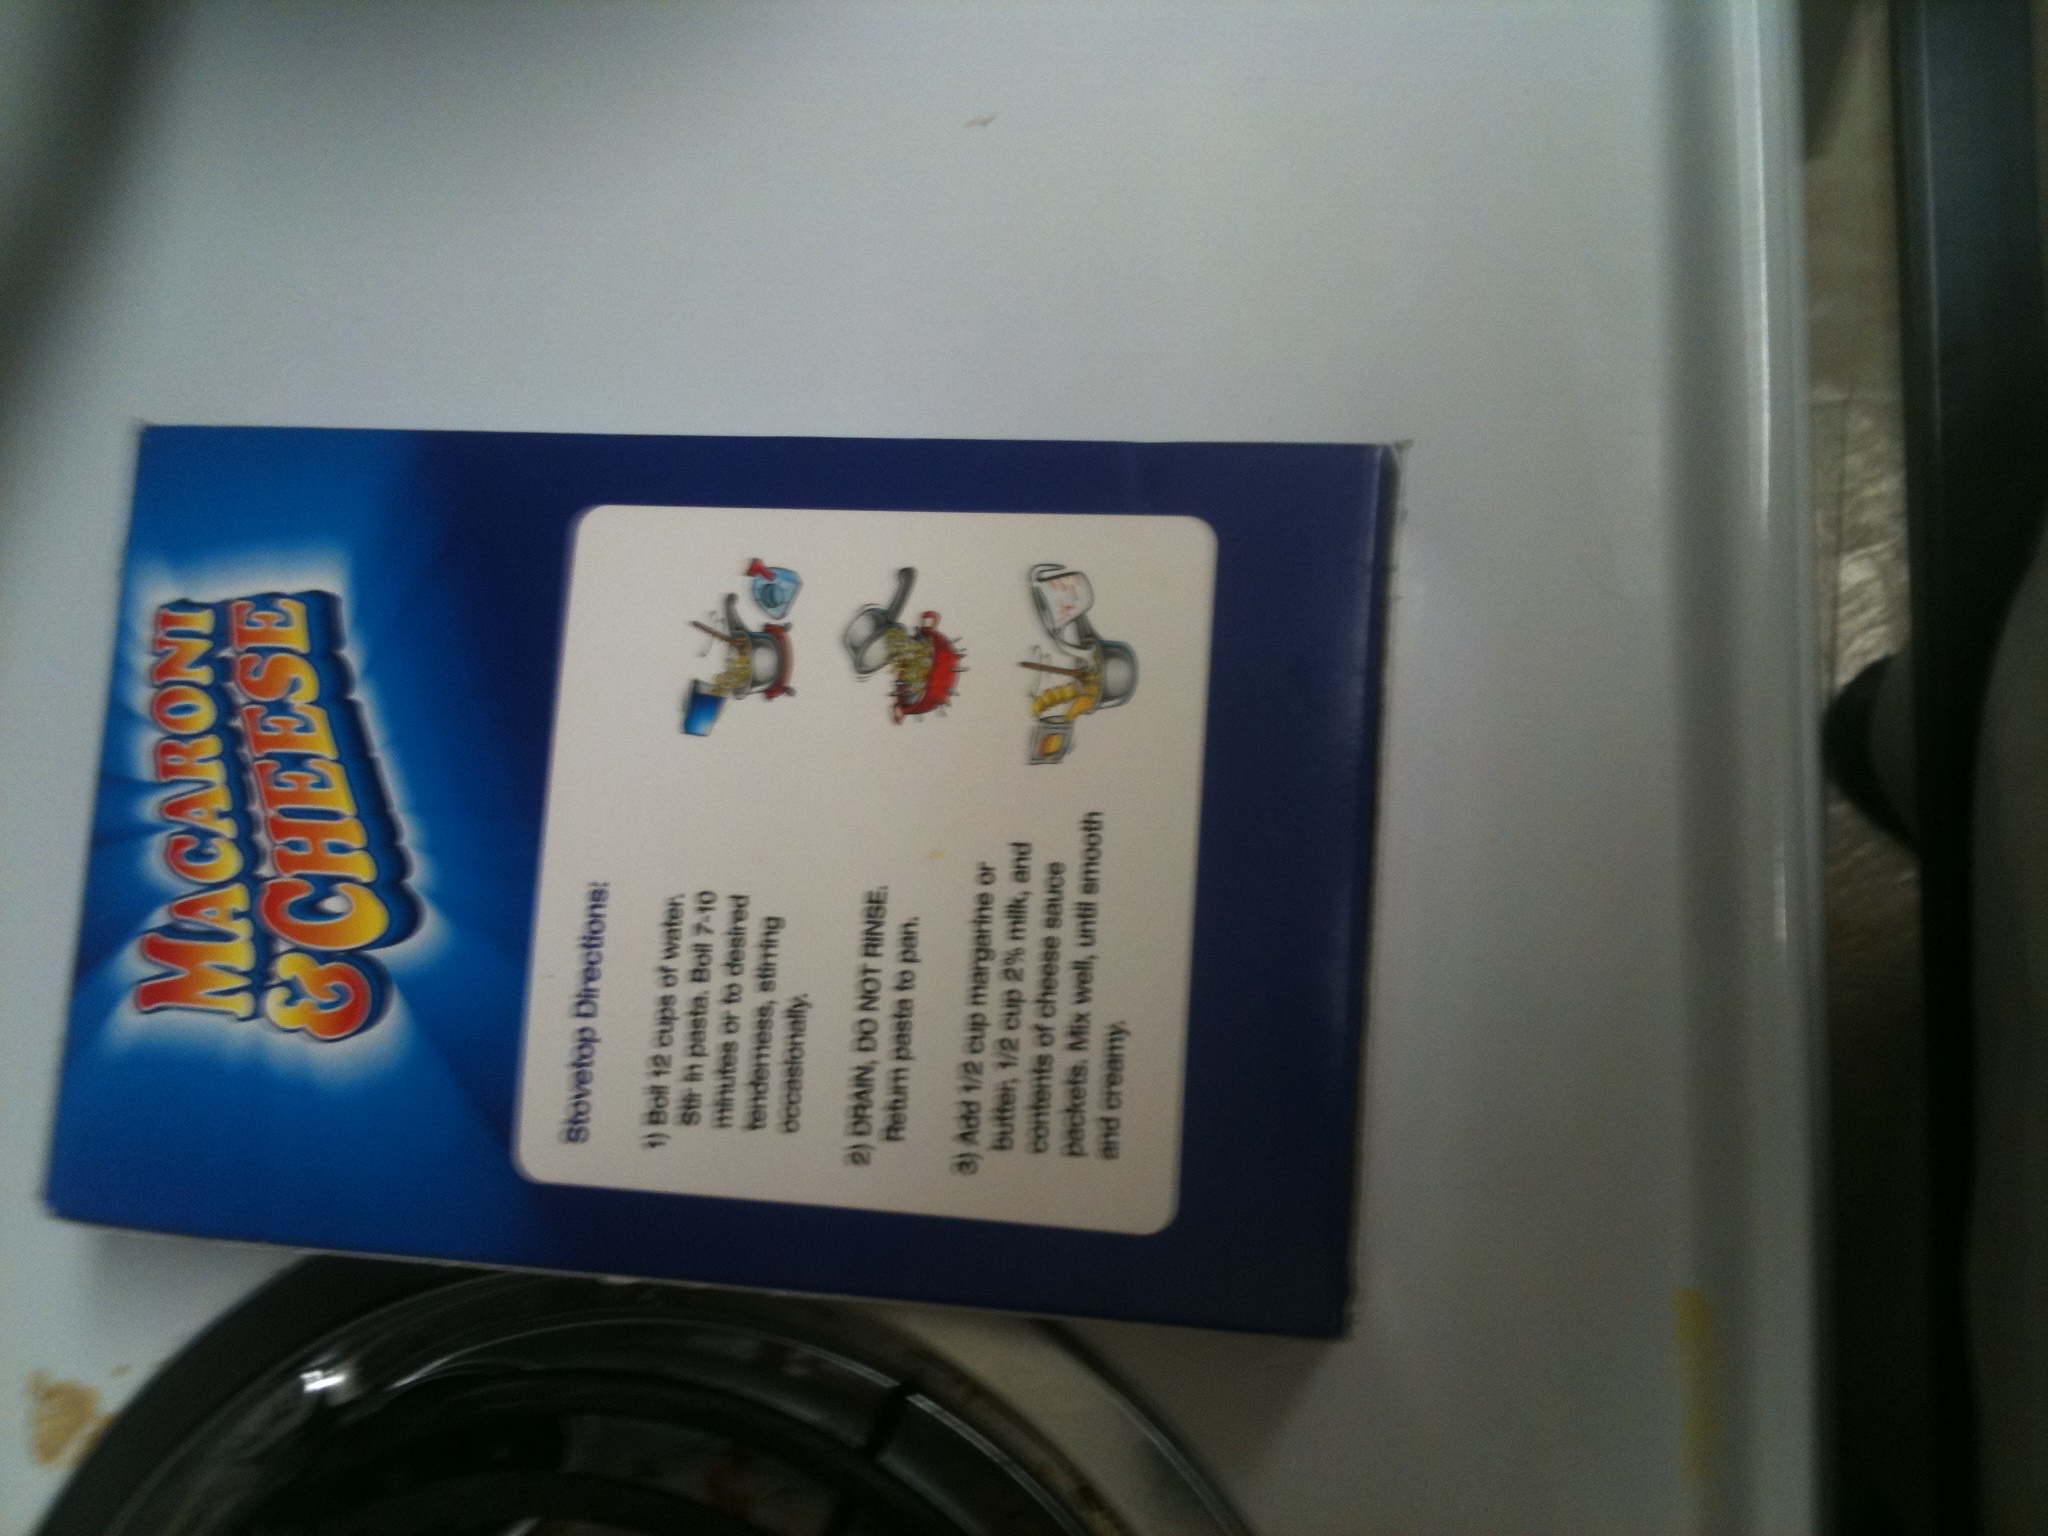Question: What is this?
Answer: macaroni cheese